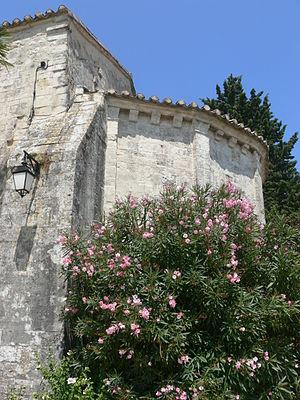
église Saint-Martin de Valaurie